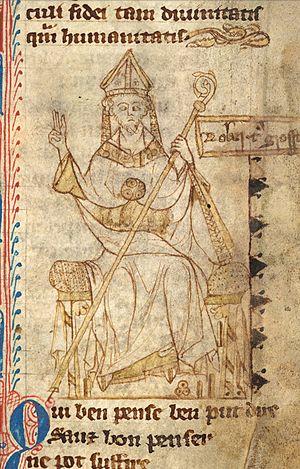
Robert Grossetête ou Grosseteste, dit aussi Robert de Lincoln, est un érudit anglais, séculier proche de l'Ordre franciscain, évêque de Lincoln, né vers 1175 et mort en 1253. Il est un des représentants de la Première Renaissance des XIIᵉ et XIIIᵉ siècles, qui commence avec Pierre Abélard.